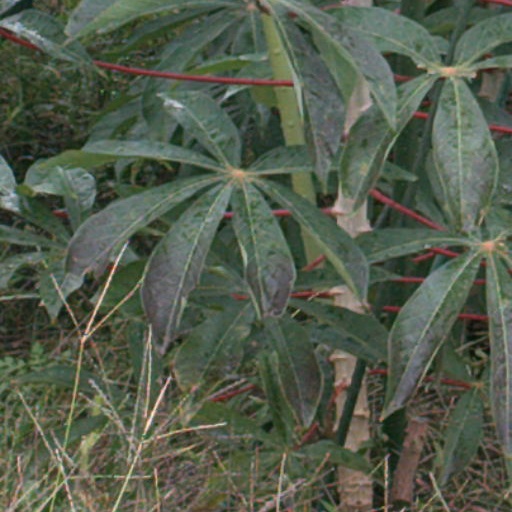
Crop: cassava